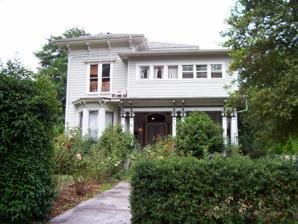
Building: J. R. Bryson House
Country: United States of America
Year built: 1882
Historic house in Oregon, United States United States historic place J. R. Bryson House U.S. National Register of Historic Places The house's exterior in 2009 Show map of Corvallis OR Show map of Oregon Location 242 NW 7th St., Corvallis, Oregon Coordinates 44°34′3″N 123°15′47″W / 44.56750°N 123.26306°W / 44.56750; -123.26306 Area less than one acre Built 1882 Architect Emerick, Joseph Architectural style Italianate, Italian Bracketed NRHP reference No. 79002036 Added to NRHP November 15, 1979 The J. R. Bryson House , located in Corvallis , Oregon , is a house that is listed on the National Register of Historic Places . See also National Register of Historic Places listings in Benton County, Oregon References